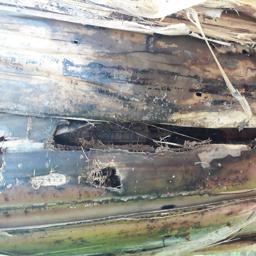
Label: PSEUDOSTEM WEEVIL